Bronze colossus of Constantine

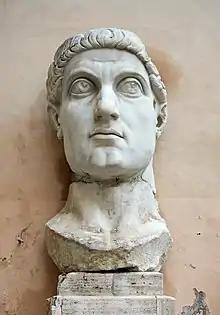
Head of the marble Colossus of Constantine

The bronze statue was probably made before the year 326. When complete, it may have reached in height. Three large fragments of the statue survive, some with traces of gilding: a large head, high, or without the neck (recorded in the museum's inventory as MC1072); a left hand, which measures (inv. MC1070); and a spiked orb measuring (inv. MC1065). All three fragments are damaged: the crown of the head is missing, as are parts of some fingers of the hand. Early sources indicate the head was crowned, with the left hand holding a globe (both surviving but now separated) and the right hand holding a sword (both missing). Much of the statue is missing: many bronze panels may have been melted down in late antiquity or the Middle Ages.